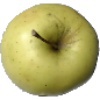
Label: Apple Golden 2